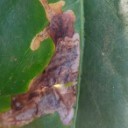
Label: Miner